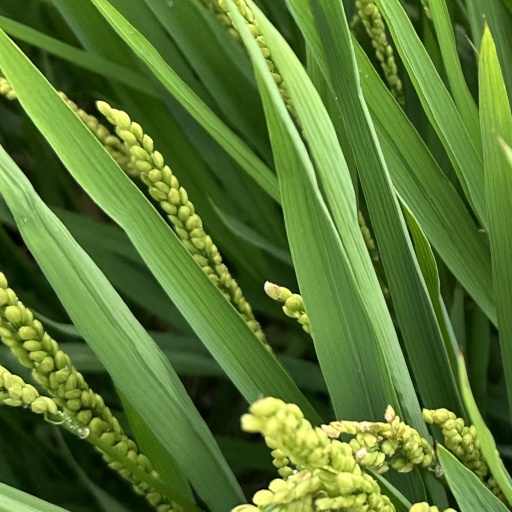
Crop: rice